215th Pennsylvania Infantry Regiment

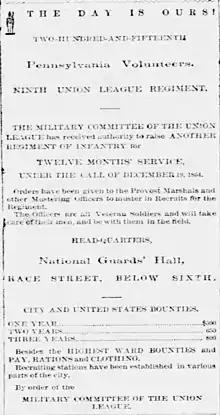
A newspaper recruiting advertisement for the regiment

The 1,117-strong 215th Pennsylvania Infantry was organized at Camp Cadwalader on 21 April 1865, with men from Philadelphia and the counties of Lancaster, Bucks, and Northampton, under the command of Regular Army officer Colonel Francis Wister, the last Pennsylvania regiment raised for the war. Though most of the regiment was from Philadelphia, Company G was recruited at Easton in Northampton County. It was raised by the Union League for a one year term of service to replace returning veteran units, and was also known as the 9th Union League Regiment. The regiment left Philadelphia on 26 April. After its organization, the regiment was sent to Dover, Delaware, and was split into detachments that served in Delaware and the Eastern Shore of Maryland on guard duty. The entire regiment was relocated to Fort Delaware in early June to guard Confederate prisoners and garrison the fort before being mustered out on 31 July. During its service, eleven men of the regiment died of disease.